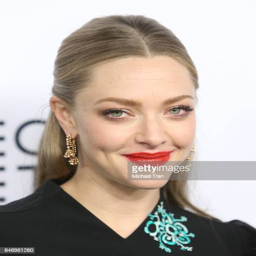
actor arrives at the premiere